A Choice of Coward

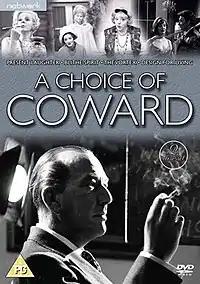
DVD cover

A Choice of Coward is a British television anthology series. Noël Coward served as host, introducing productions of his plays, Blithe Spirit, Design for Living, The Vortex, and Present Laughter.